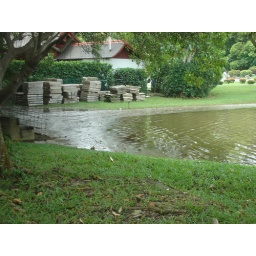
if you go near it, you can see a stone bench half submerged in water